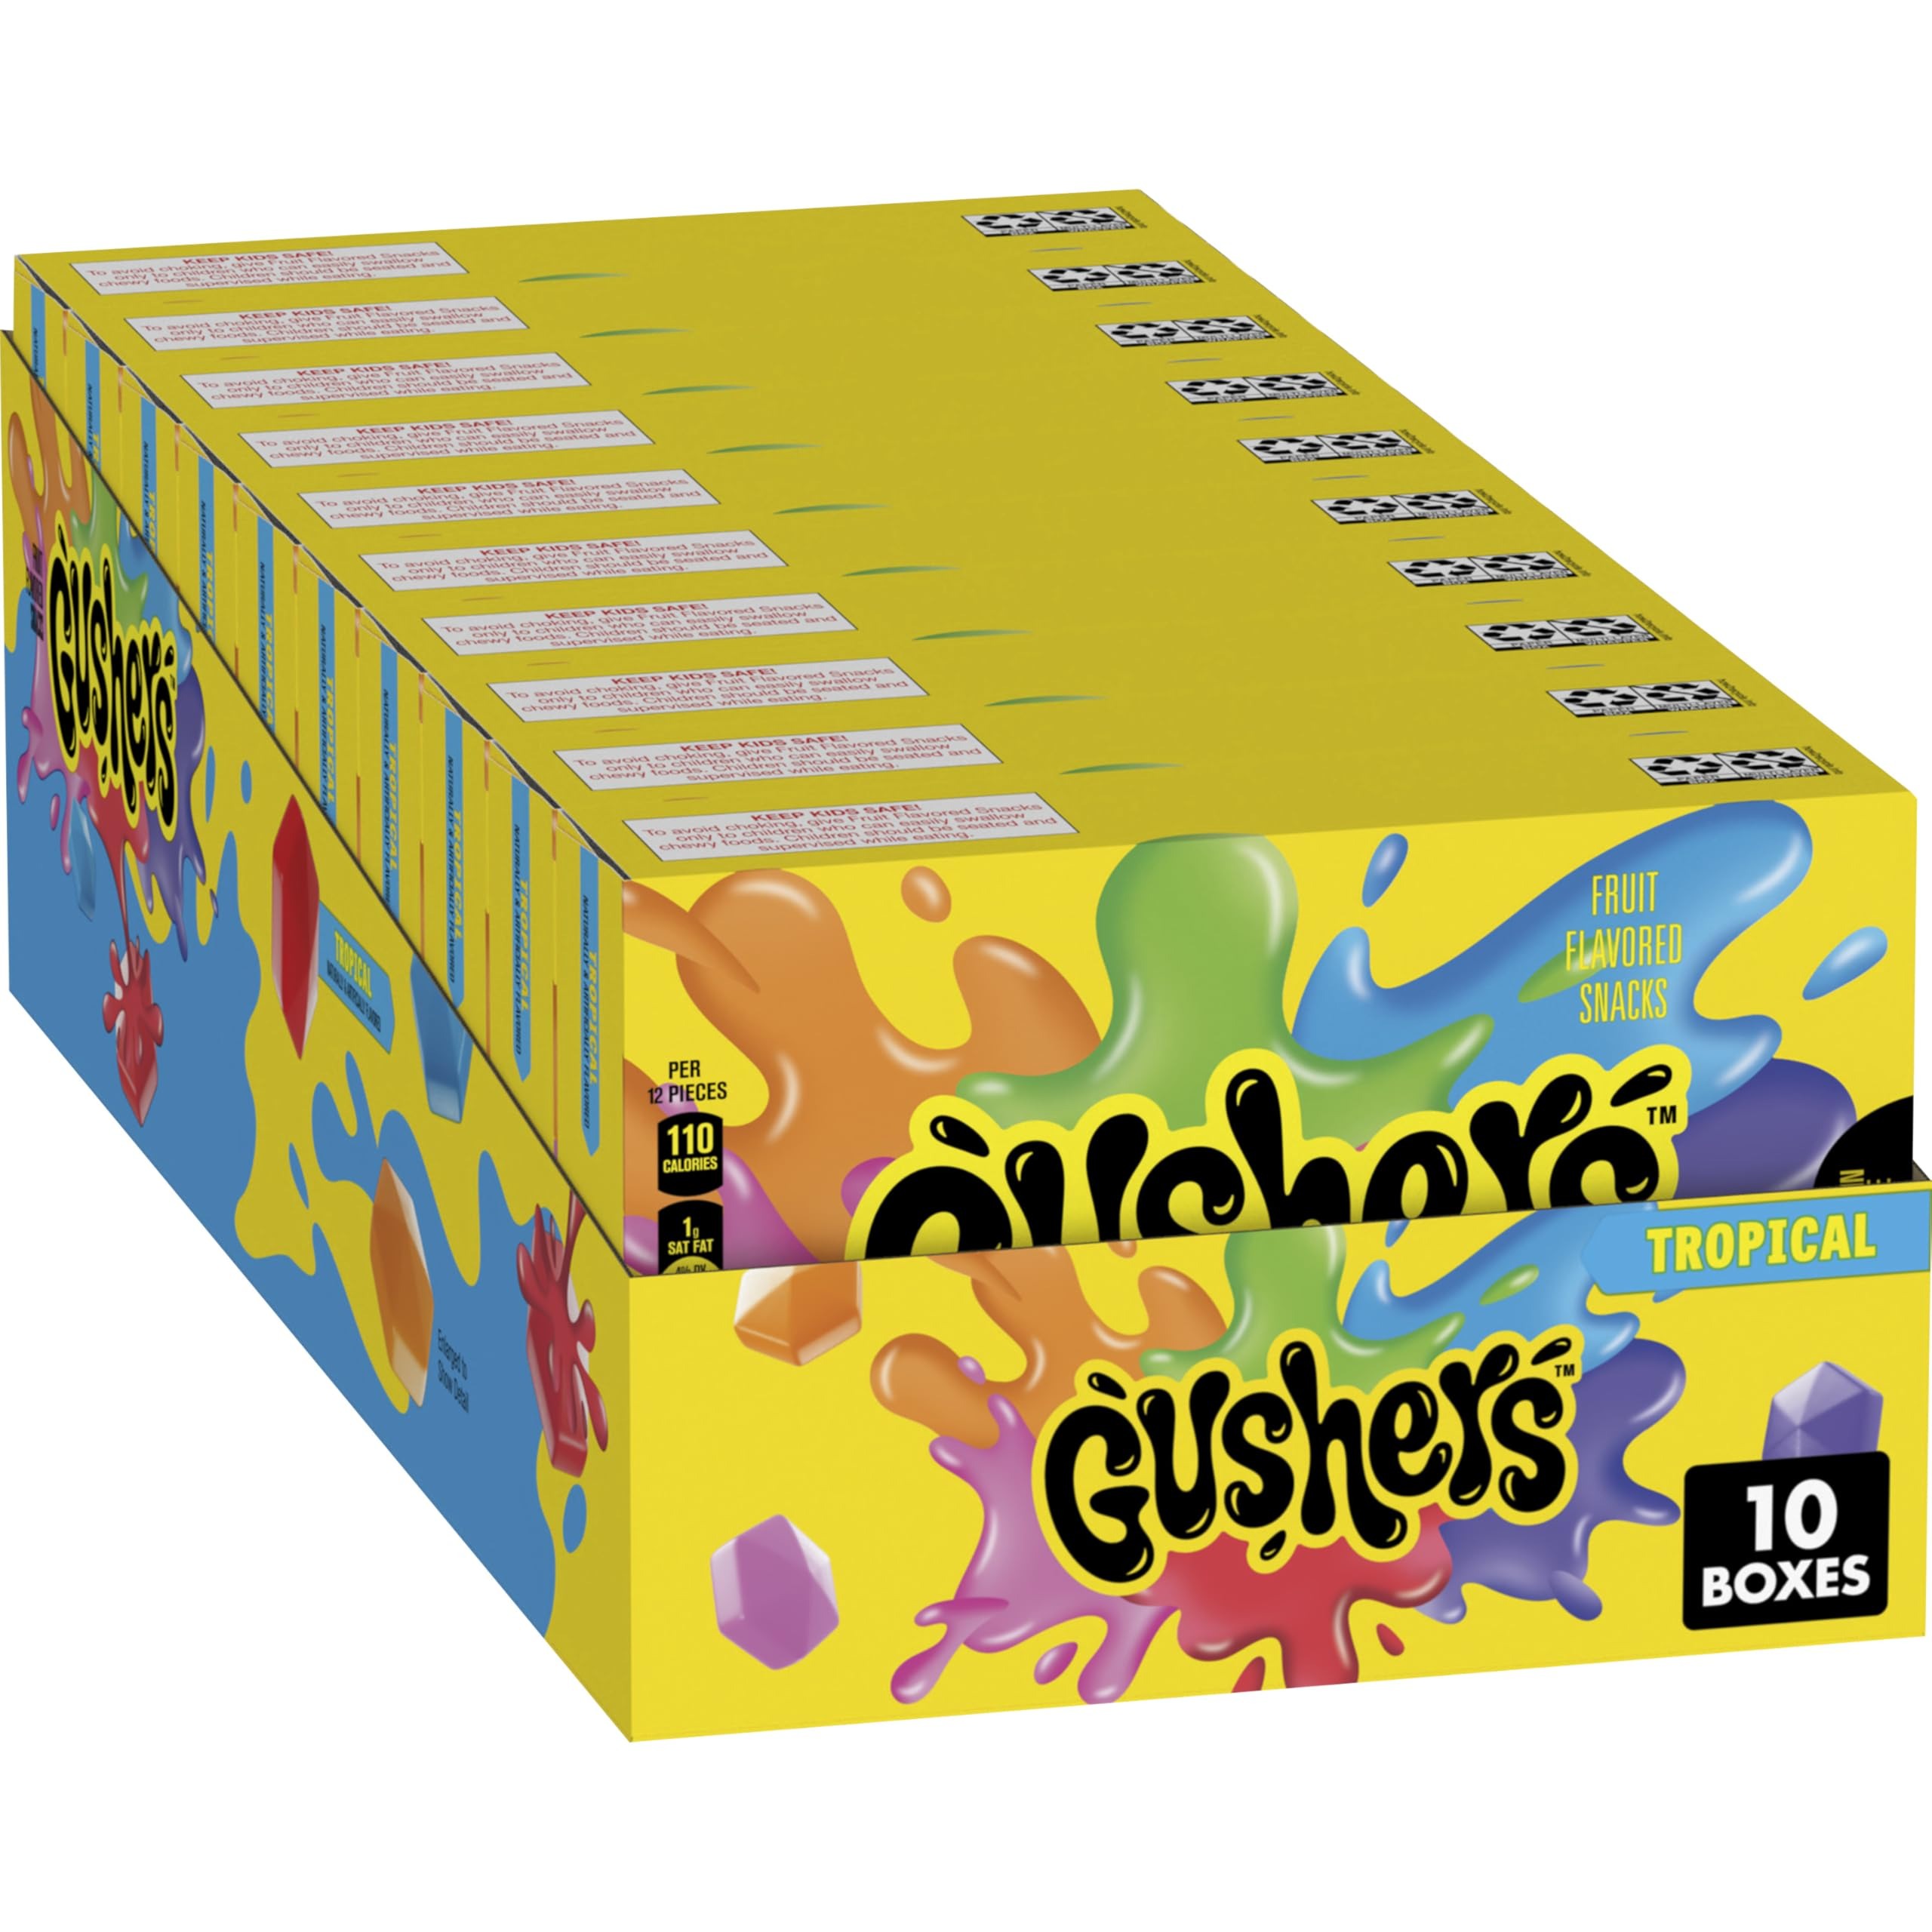
Item Name: Gushers Tropical Movie Box Fruit Flavored Snacks
Bullet Point 1: LIQUID CENTER: Holiday lights themed box of Gushers Tropical Fruit Flavored Snacks in mini pouches, here for a limited time; Bite into Gushers and the juicy center bursts with yummy liquid
Bullet Point 2: MINI POUCHES: Mini pouches are ready to add to stockings, gift baskets, care packages, and more; Make them the star of a holiday party or kids snack time
Bullet Point 3: GLUTEN FREE: Fruit-flavored, gummy treats are gluten free
Bullet Point 4: KOSHER
Bullet Point 5: CONTAINS: 1 ct
Value: 30.6
Unit: Ounce

Price: 20.7